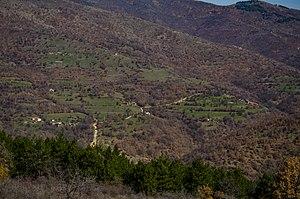
Malotino est un village du nord de la Macédoine du Nord, situé dans la municipalité de Staro Nagoritchané. Le village comptait 37 habitants en 2002.